Kenneth Mason (geographer)

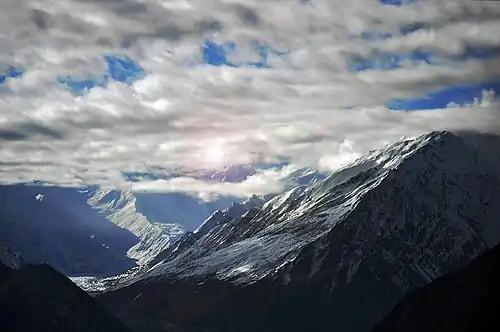
The Karakoram, a large mountain range spanning the borders between Pakistan, India and China

In the context of long-running political rivalry between world powers that became known as the Great Game, over several decades interest of the British Imperial authorities in this unmapped and uninhabited territory had been growing, because it provided access to the Aghil Pass linking China to Ladakh, India. However, the only westerner to see the valley had been Francis Younghusband, whose book "The heart of a continent : a narrative of travels in Manchuria, across the Gobi Desert, through the Himalayas, the Pamirs, and Chitral, 1884-1894" had first inspired Mason as a schoolboy to pursue a career in geography. Now, Younghusband encouraged Mason to follow in his footsteps.